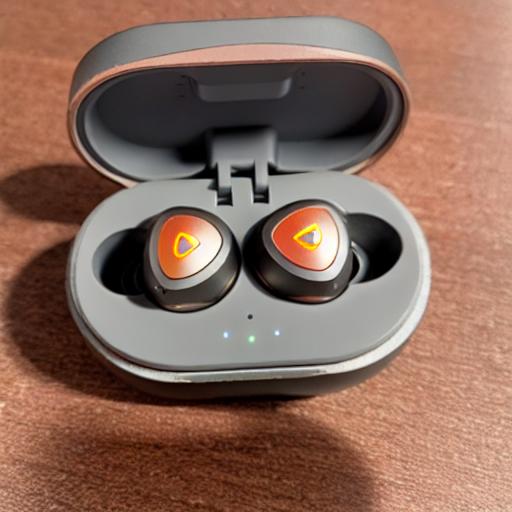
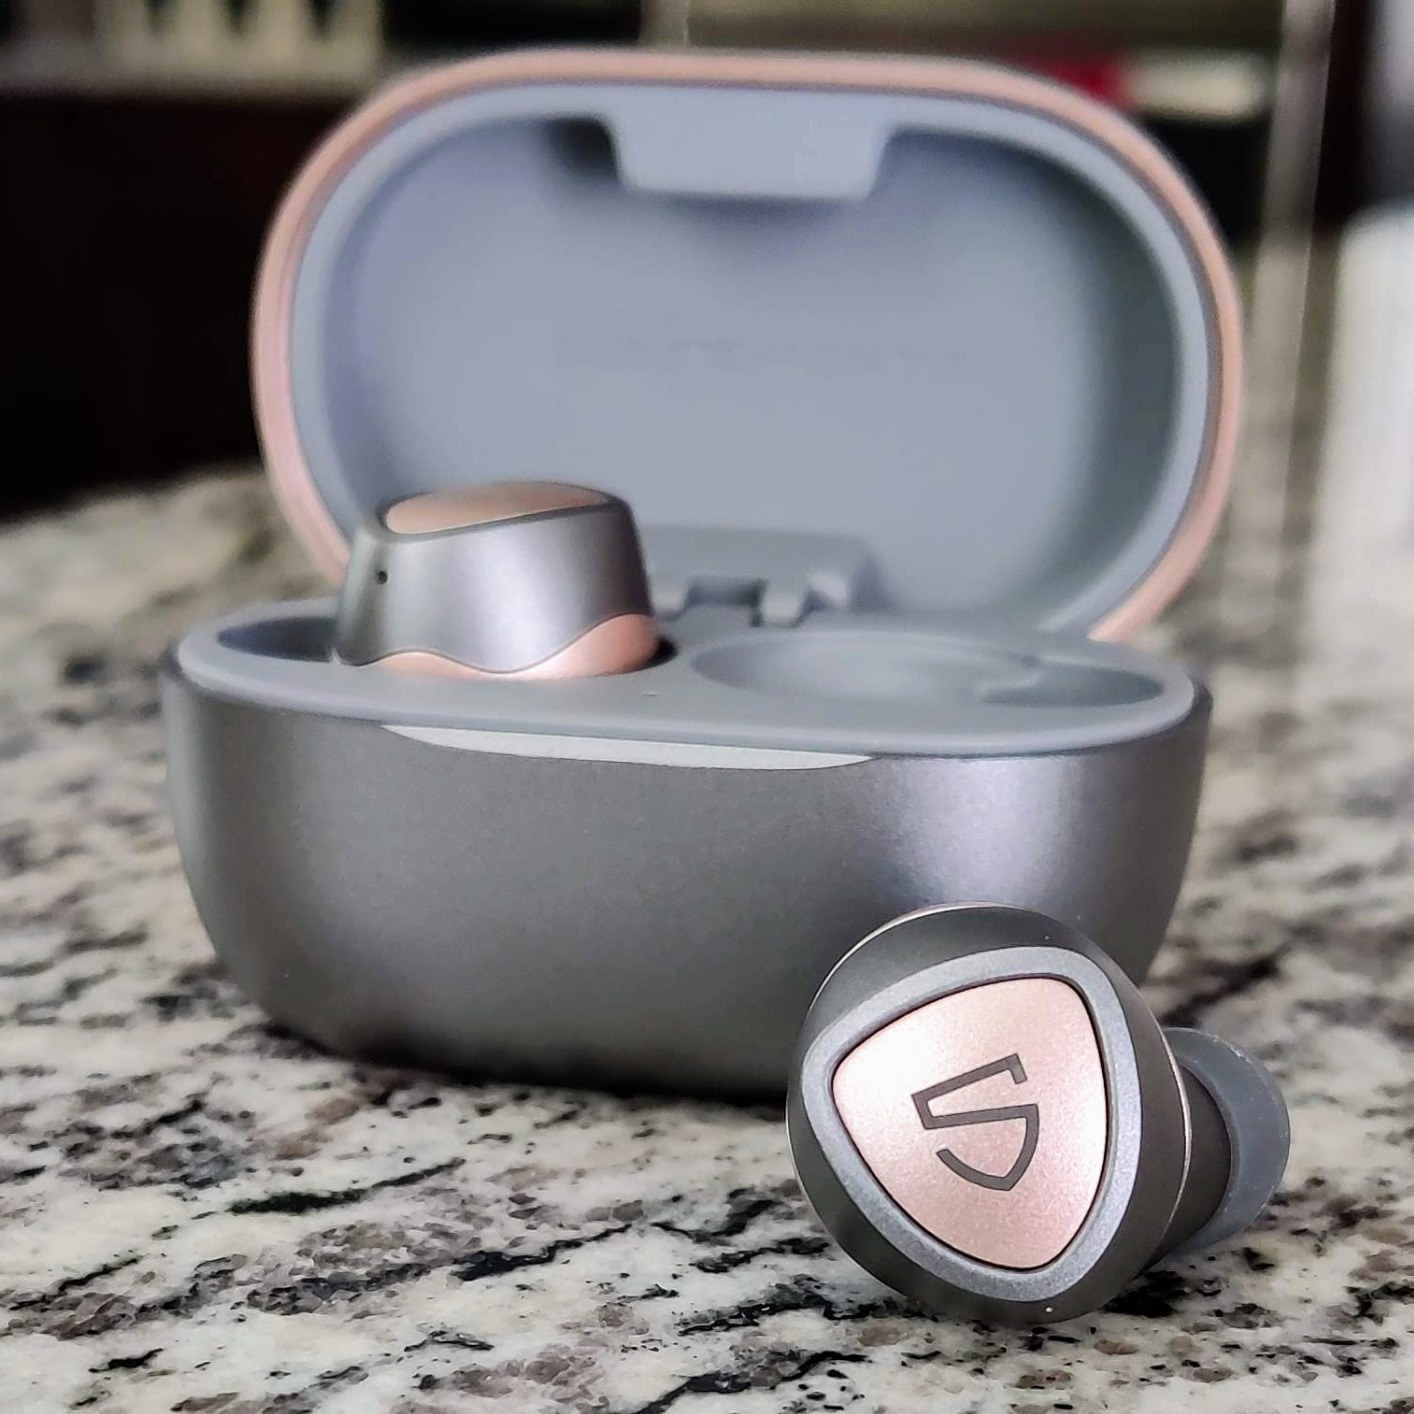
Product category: earbuds
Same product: no